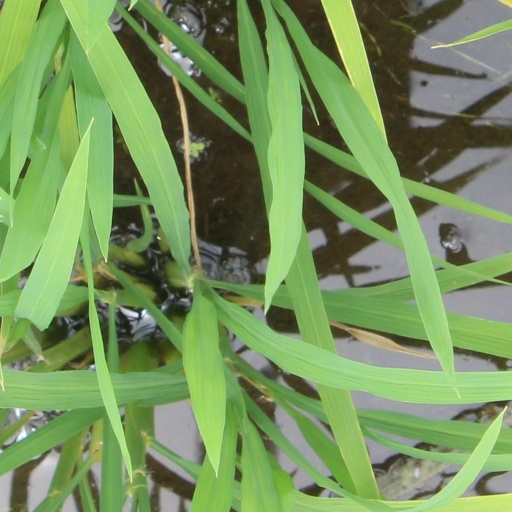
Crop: rice